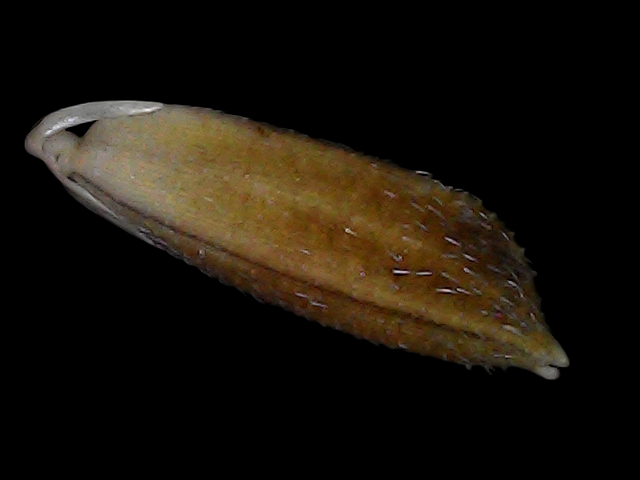
Rice variety: Bd56